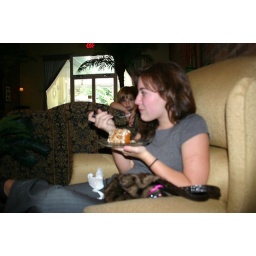
This little girl kept popping up over that couch and watching me eat my cake...it was so funny